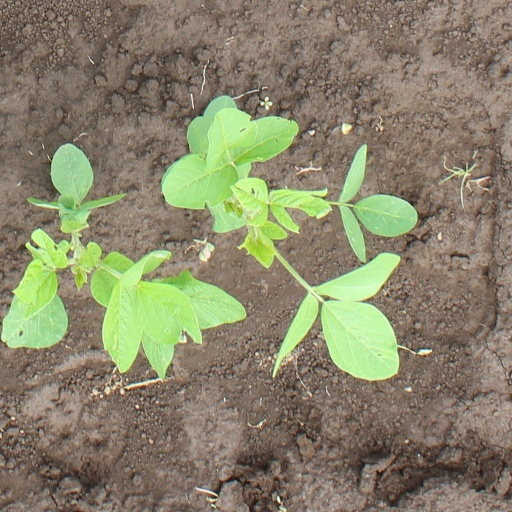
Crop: soybean